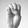
ASL letter: E